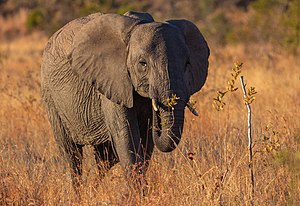
Kruger nationalpark
Afrikansk elefant i Kruger nationalpark.
Kruger nationalpark er en nationalpark i Sydafrika som ligger i provinserne Mpumalanga og Limpopo. Parken er en af verdens dyrerigeste. Den er cirka 350 km lang og 60 km bred, og dækker et areal på cirka 20.000 km², hvilket svarer til det dobbelte af Sjælland og Fyn tilsammen.